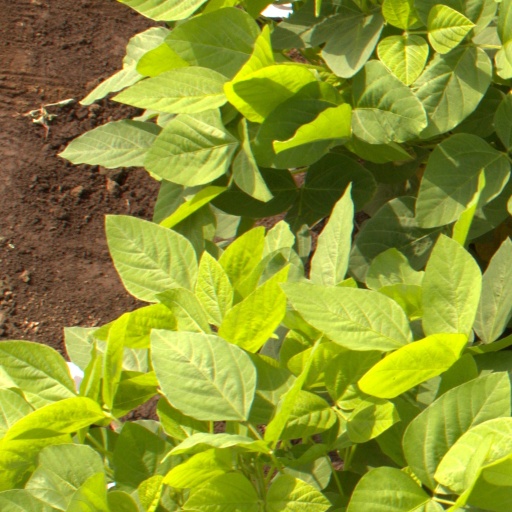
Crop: soybean